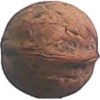
Label: Walnut 1